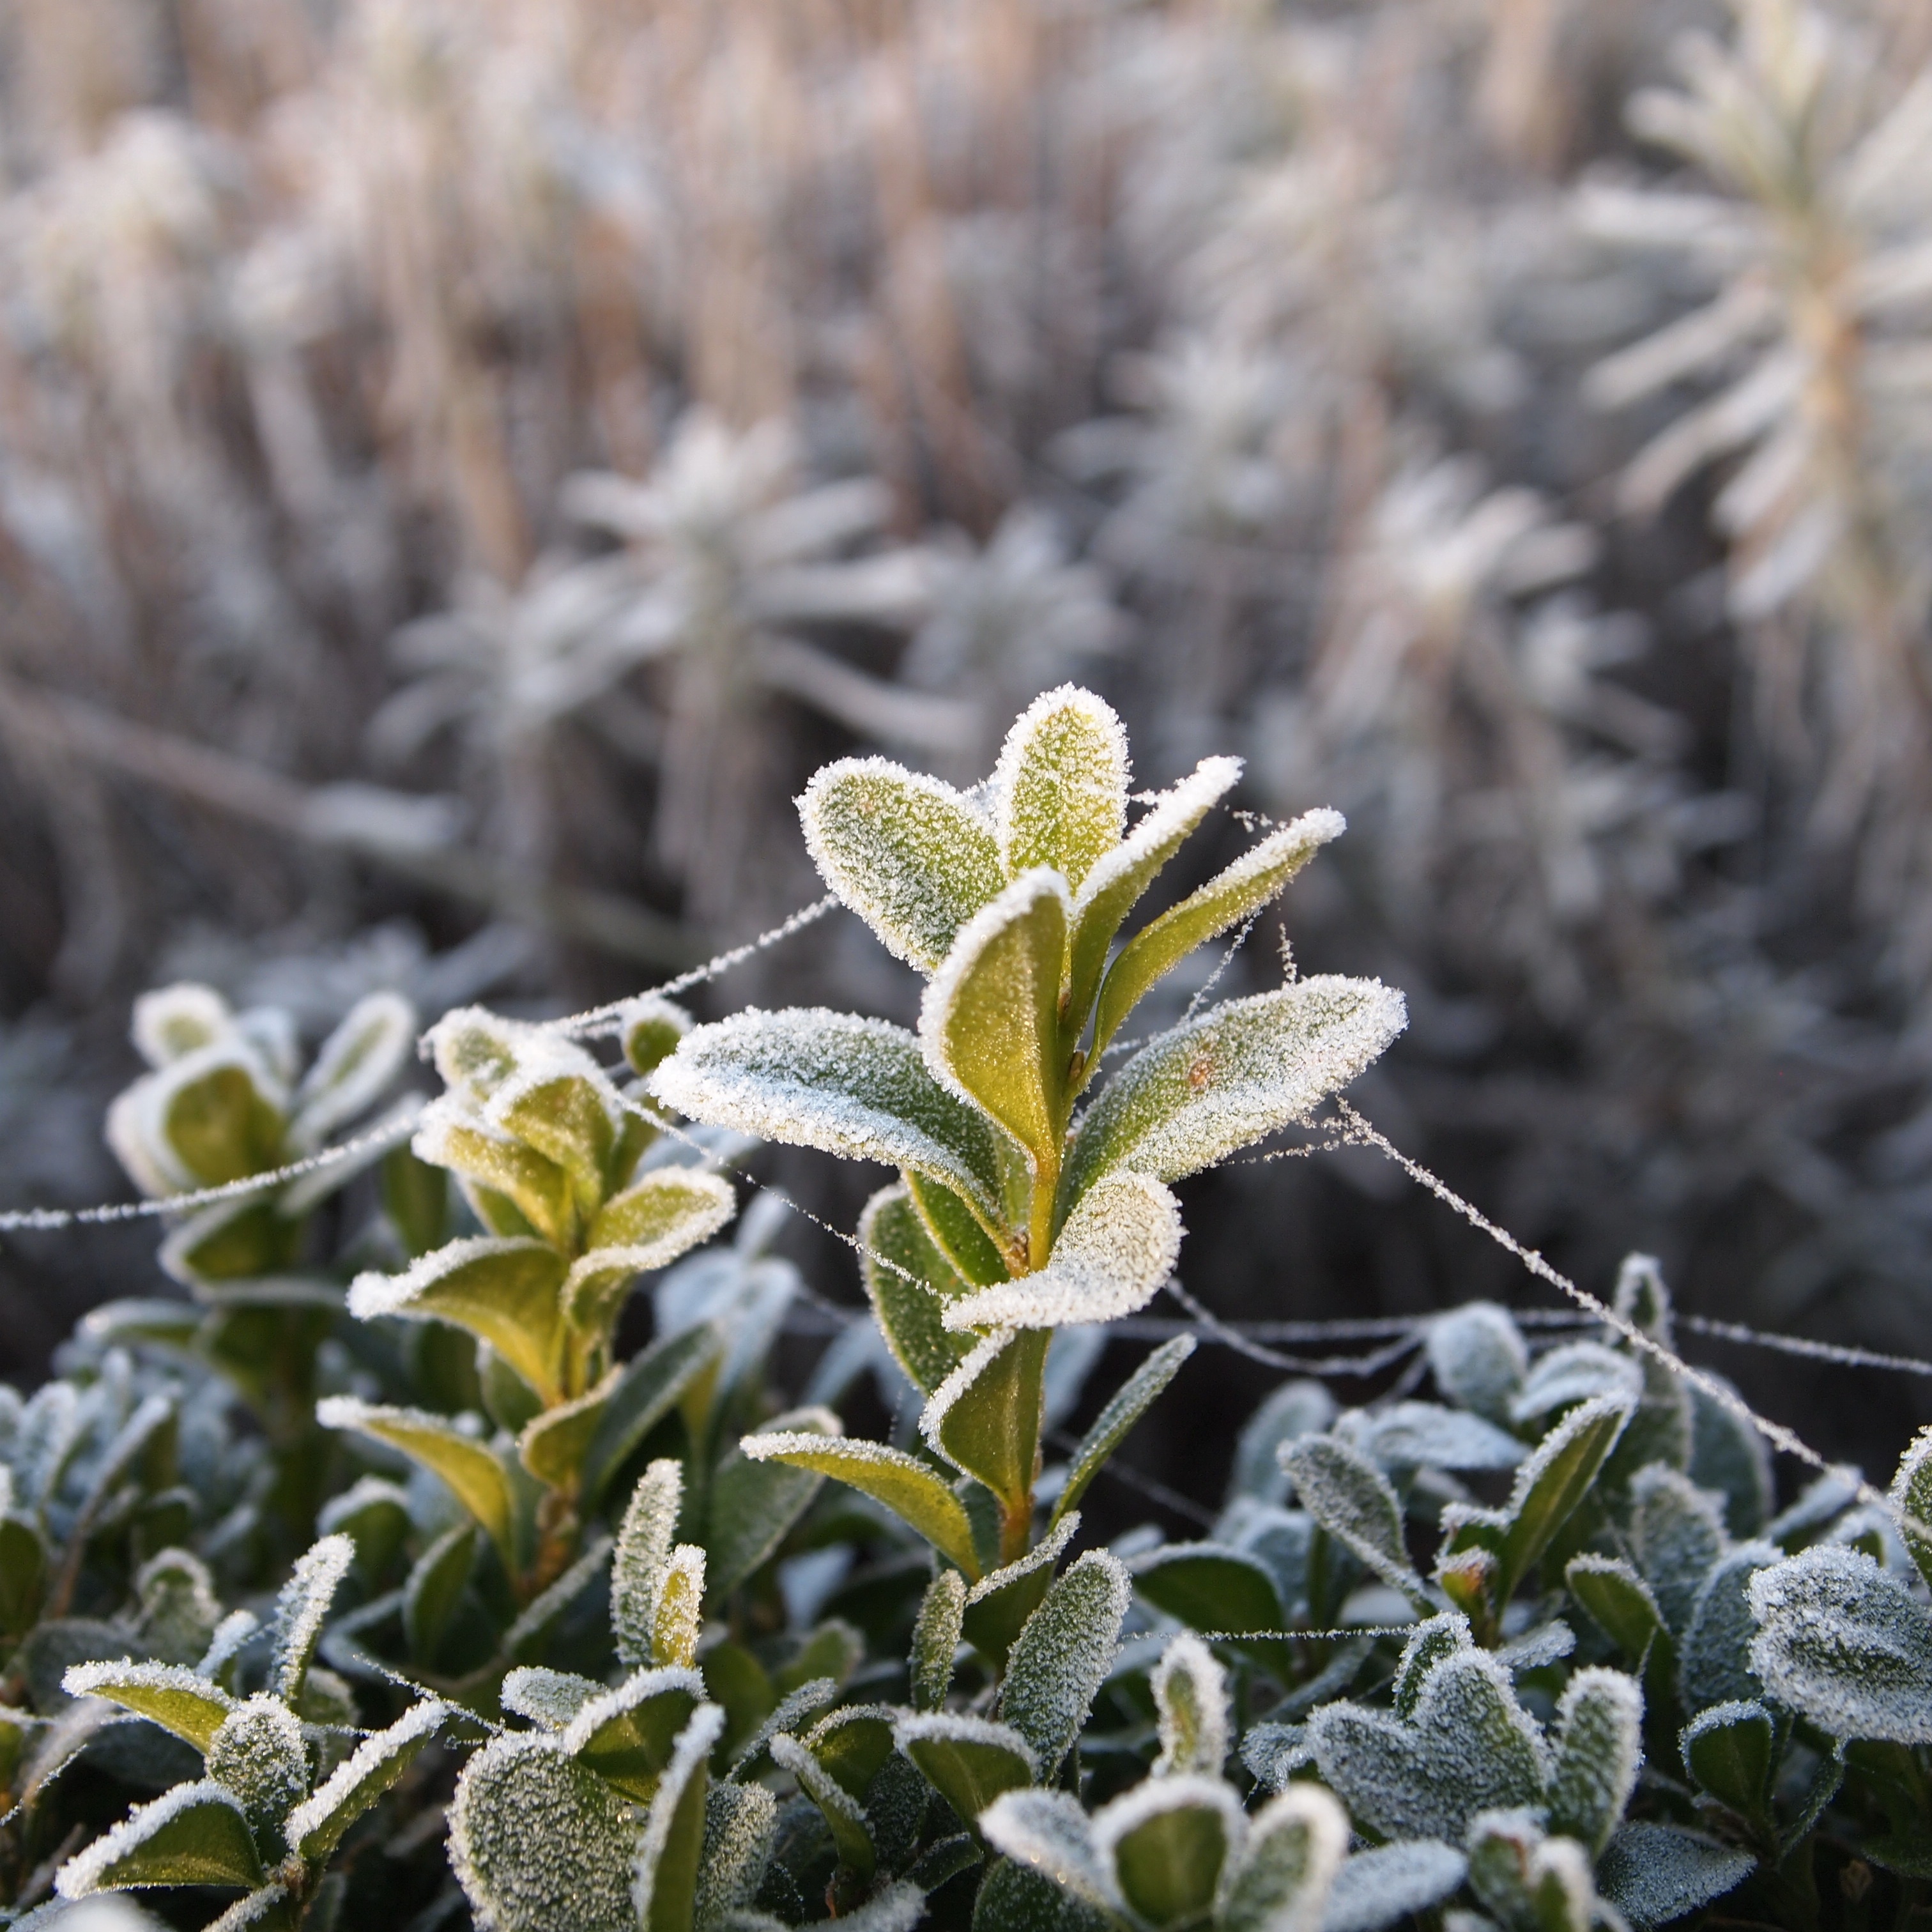
tree, nature, plant, sun, morning, leaf, flower, frost, herb, evergreen, botany, freeze, flora, spider web, wildflower, shrub, macro photography, edelweiss, flowering plant, daisy family, subshrub, woody plant, land plant, heg